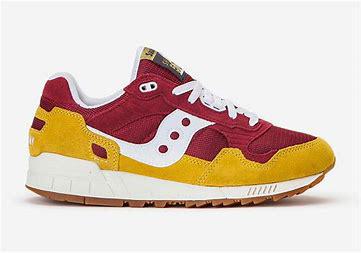
Brand: Saucony
Model: Shadow 5000